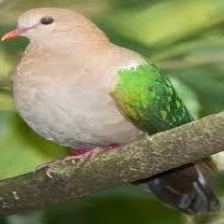
Species: GREEN WINGED DOVE
Scientific name: CHALCOPHAPS INDICA